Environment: real
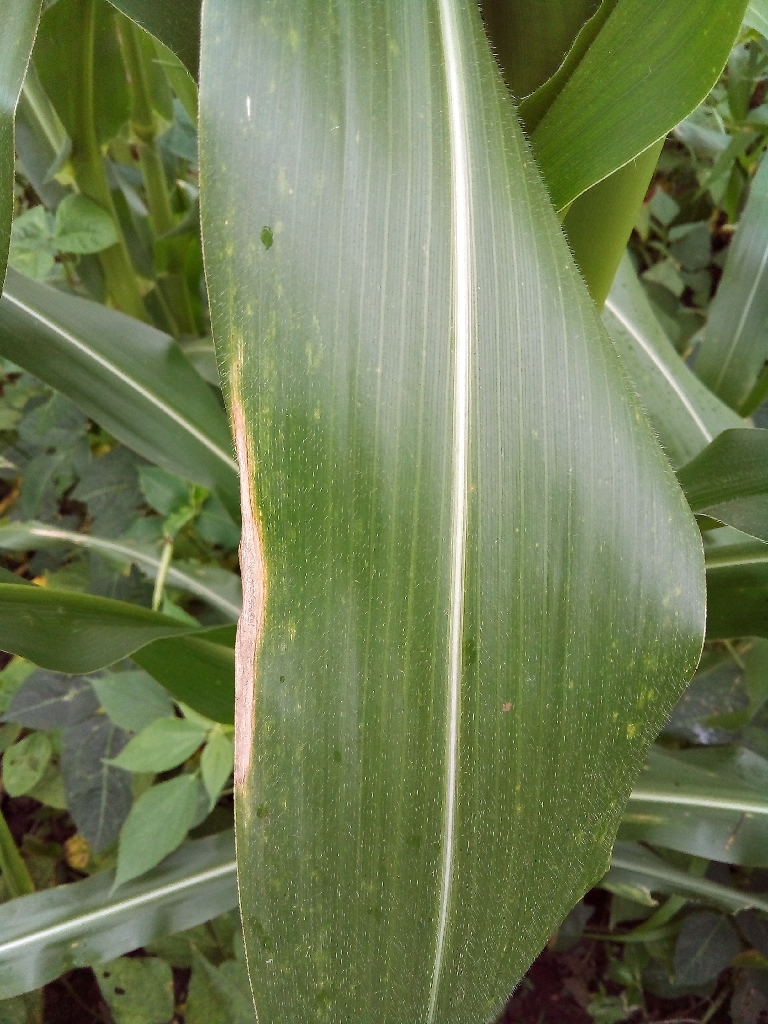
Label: northern_corn_leaf_blight